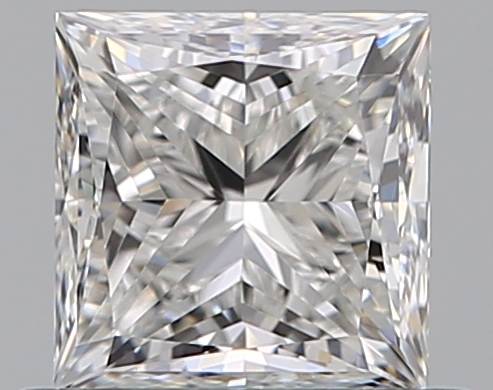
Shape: princess
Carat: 0.62
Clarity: VVS1
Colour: F
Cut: EX
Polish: EX
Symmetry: VG
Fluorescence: N
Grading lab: GIA
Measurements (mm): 4.58 x 4.49 x 3.28